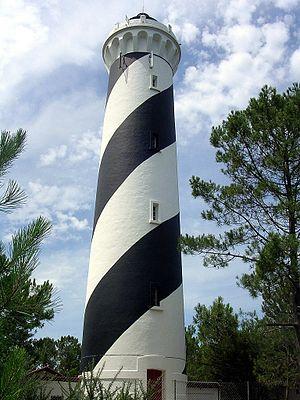
Phare de Contis, dans le département français des Landes
La Côte d'Argent désigne une partie du littoral néo-aquitain dans le Sud-Ouest de la France, s'étendant le long des Landes de Gascogne, de l'estuaire de la Gironde à celui de l'Adour. C'est une côte rectiligne, sablonneuse, baignée par l'océan Atlantique qui déferle en puissants rouleaux, induisant la fréquentation des surfeurs. Elle est bordée de hautes dunes, fixées par une forêt de pins maritimes et abritant de nombreux lacs et étangs. Le sable apporté par la mer est de 15 à 18 m³ par mètre de côte et par an. Selon les variations des courants marins et dans une moindre mesure l'élévation du niveau de la mer liée au réchauffement climatique, c'est aussi une zone particulièrement vulnérable à l'aléa « érosion du trait de côte ».
Le phare de Contis est un phare maritime de 1ᵉʳ ordre du littoral néo-aquitain et un amer situé à Contis, station balnéaire de la commune de Saint-Julien-en-Born, dans le département français des Landes. Propriété de l'État français, il est inscrit aux monuments historiques par arrêté du 6 novembre 2009.
Cette liste recense les phares et quelques-uns des feux balisant les côtes de France.